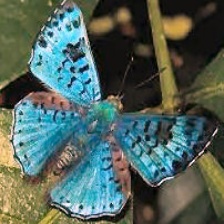
Species: GLITTERING SAPPHIRE